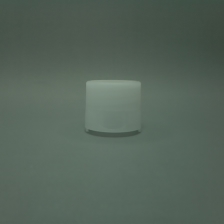
Color: white/transparent
Cap type: standard cap